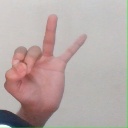
अक्षर: ण